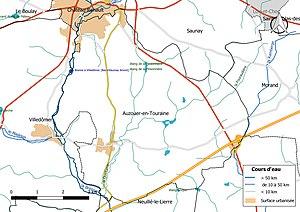
Carte du réseau hydrographique de la commune de fr:Auzouer-en-Touraine (France).
Auzouer-en-Touraine est une commune française située dans le département d'Indre-et-Loire, en région Centre-Val de Loire.